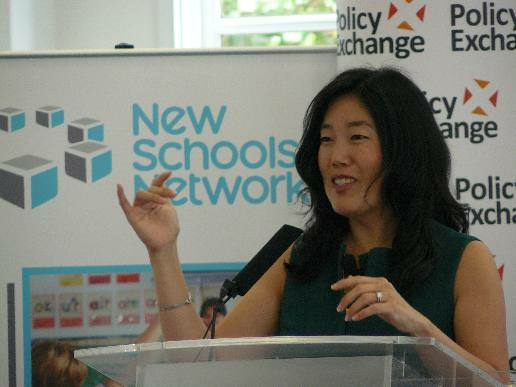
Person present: Yes